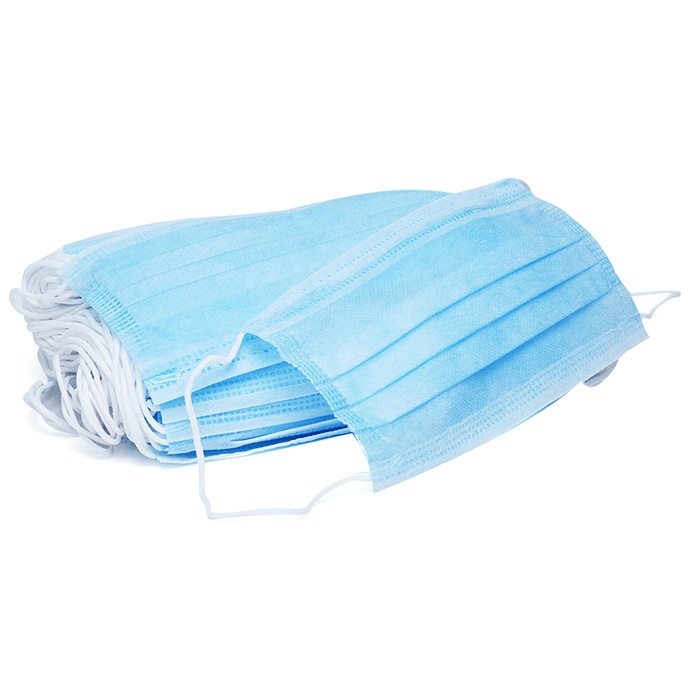
Accurex 3 ply Mask with Nose Bridge
box of 100 masks
Brand: Ordem
Category: Health & Beauty > Health Care > Medical Face Masks